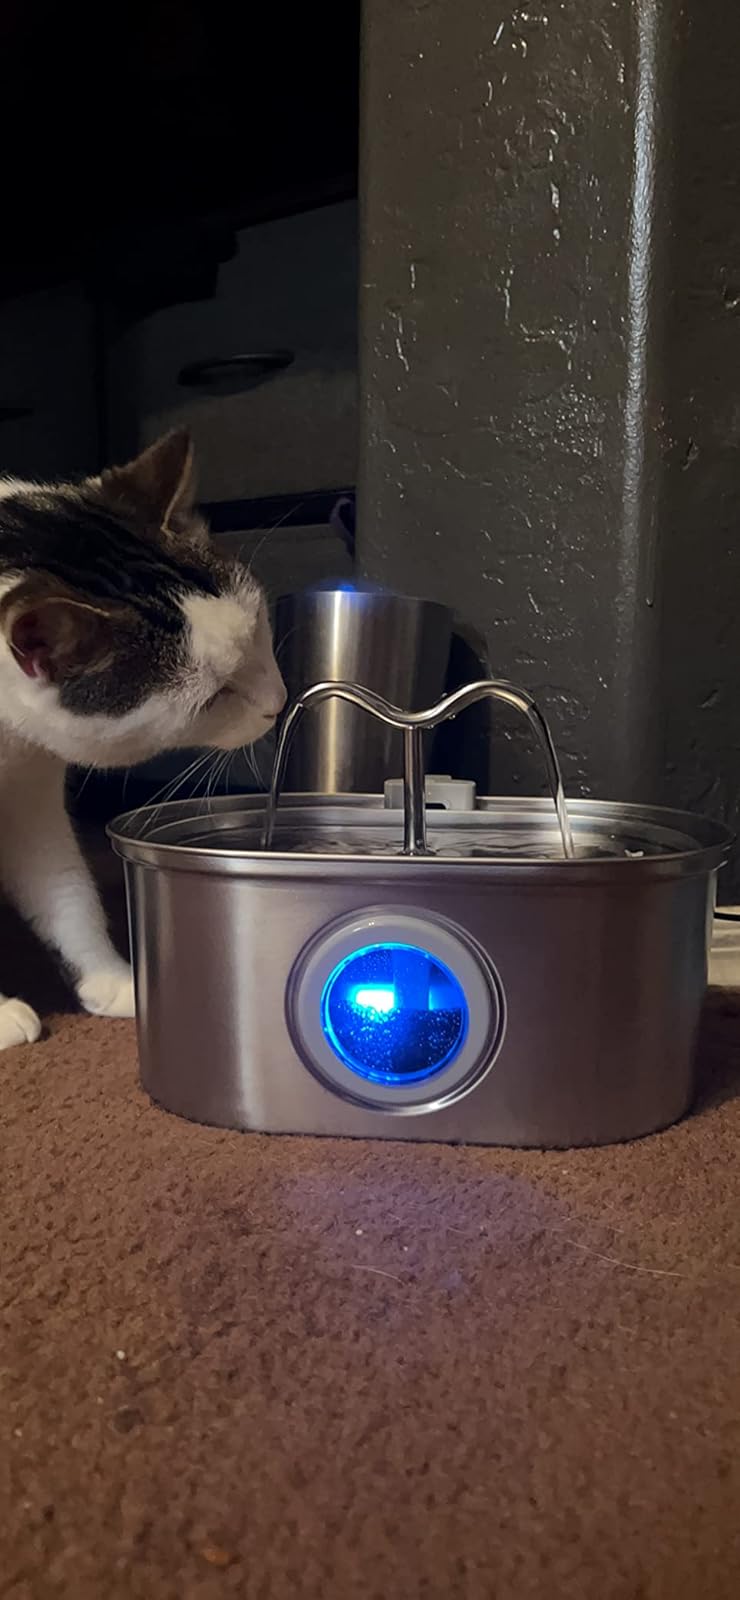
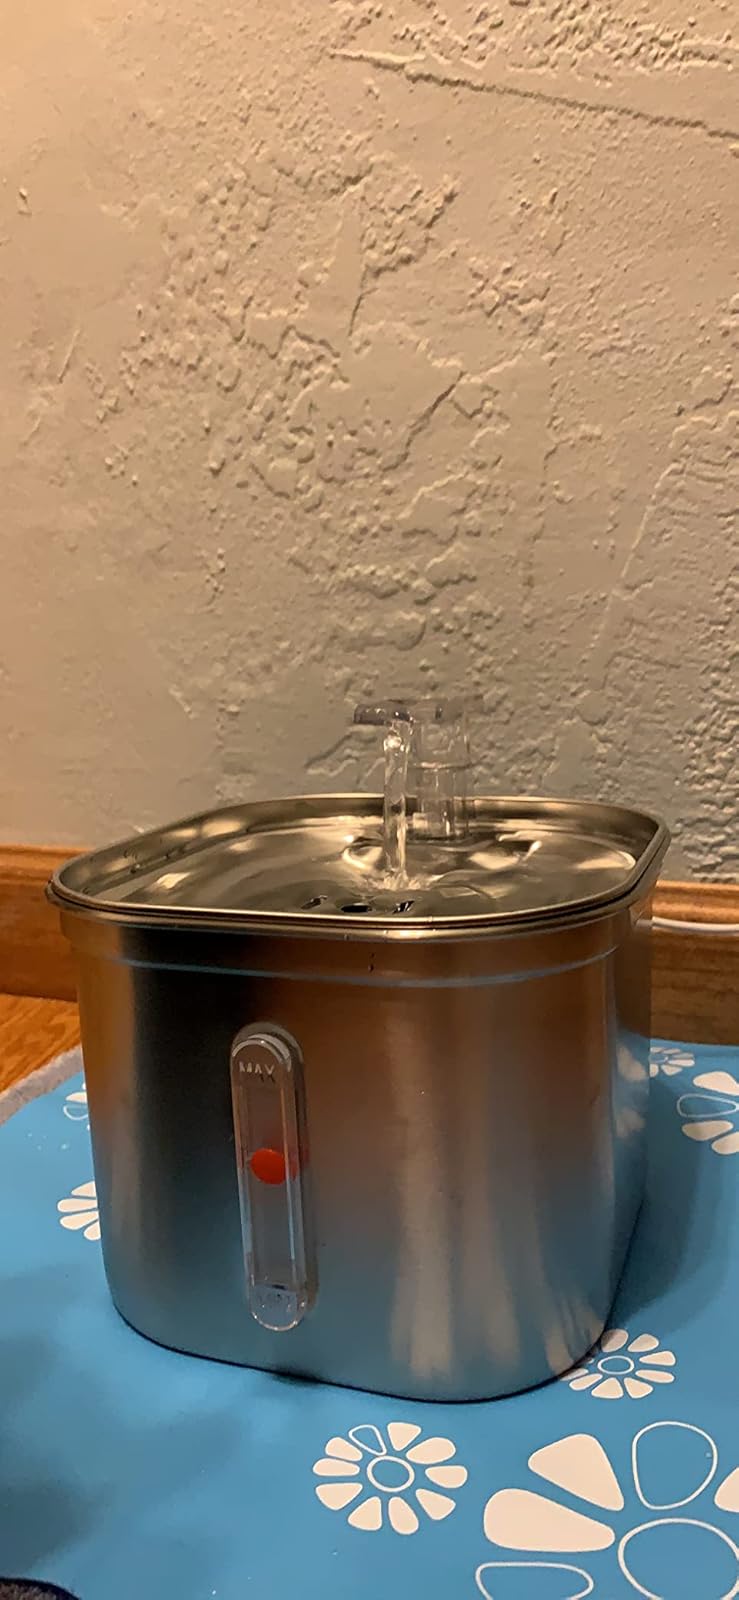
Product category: items_bowl
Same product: no